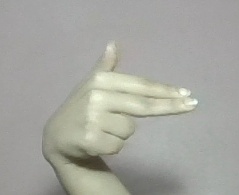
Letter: ghain